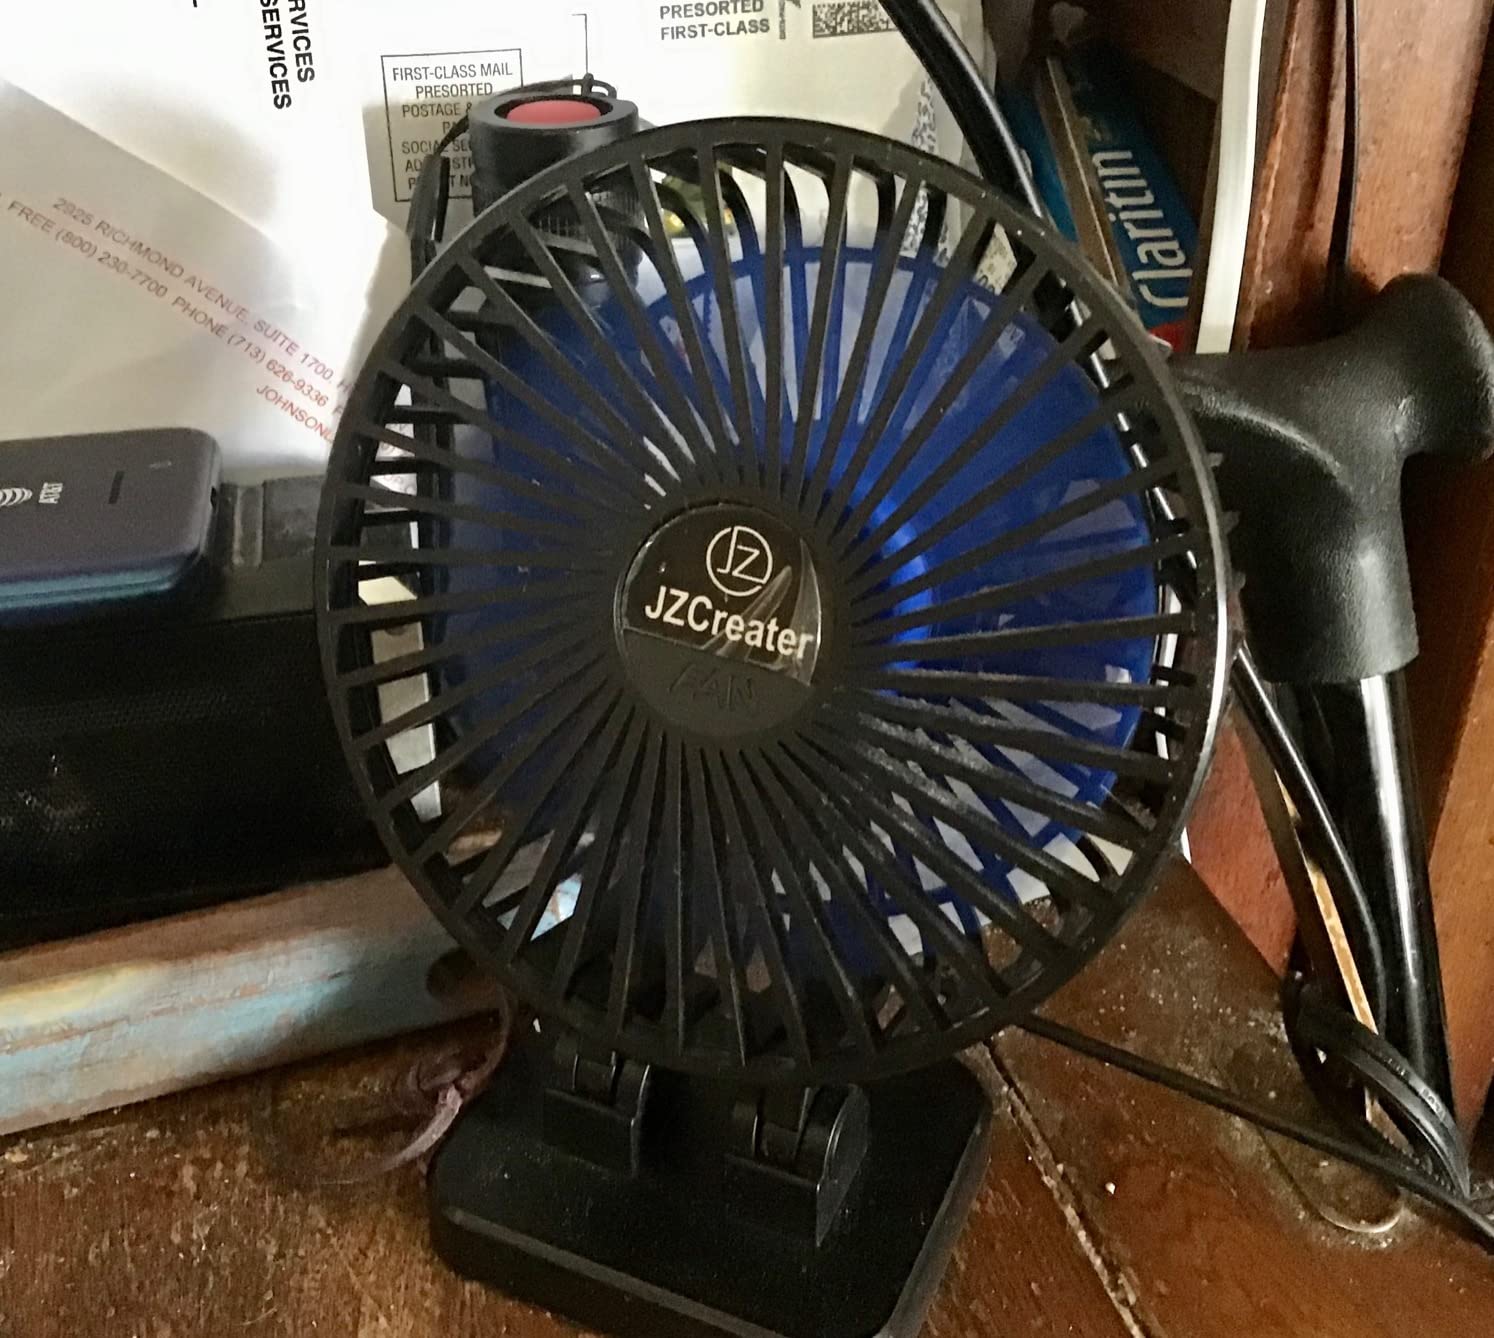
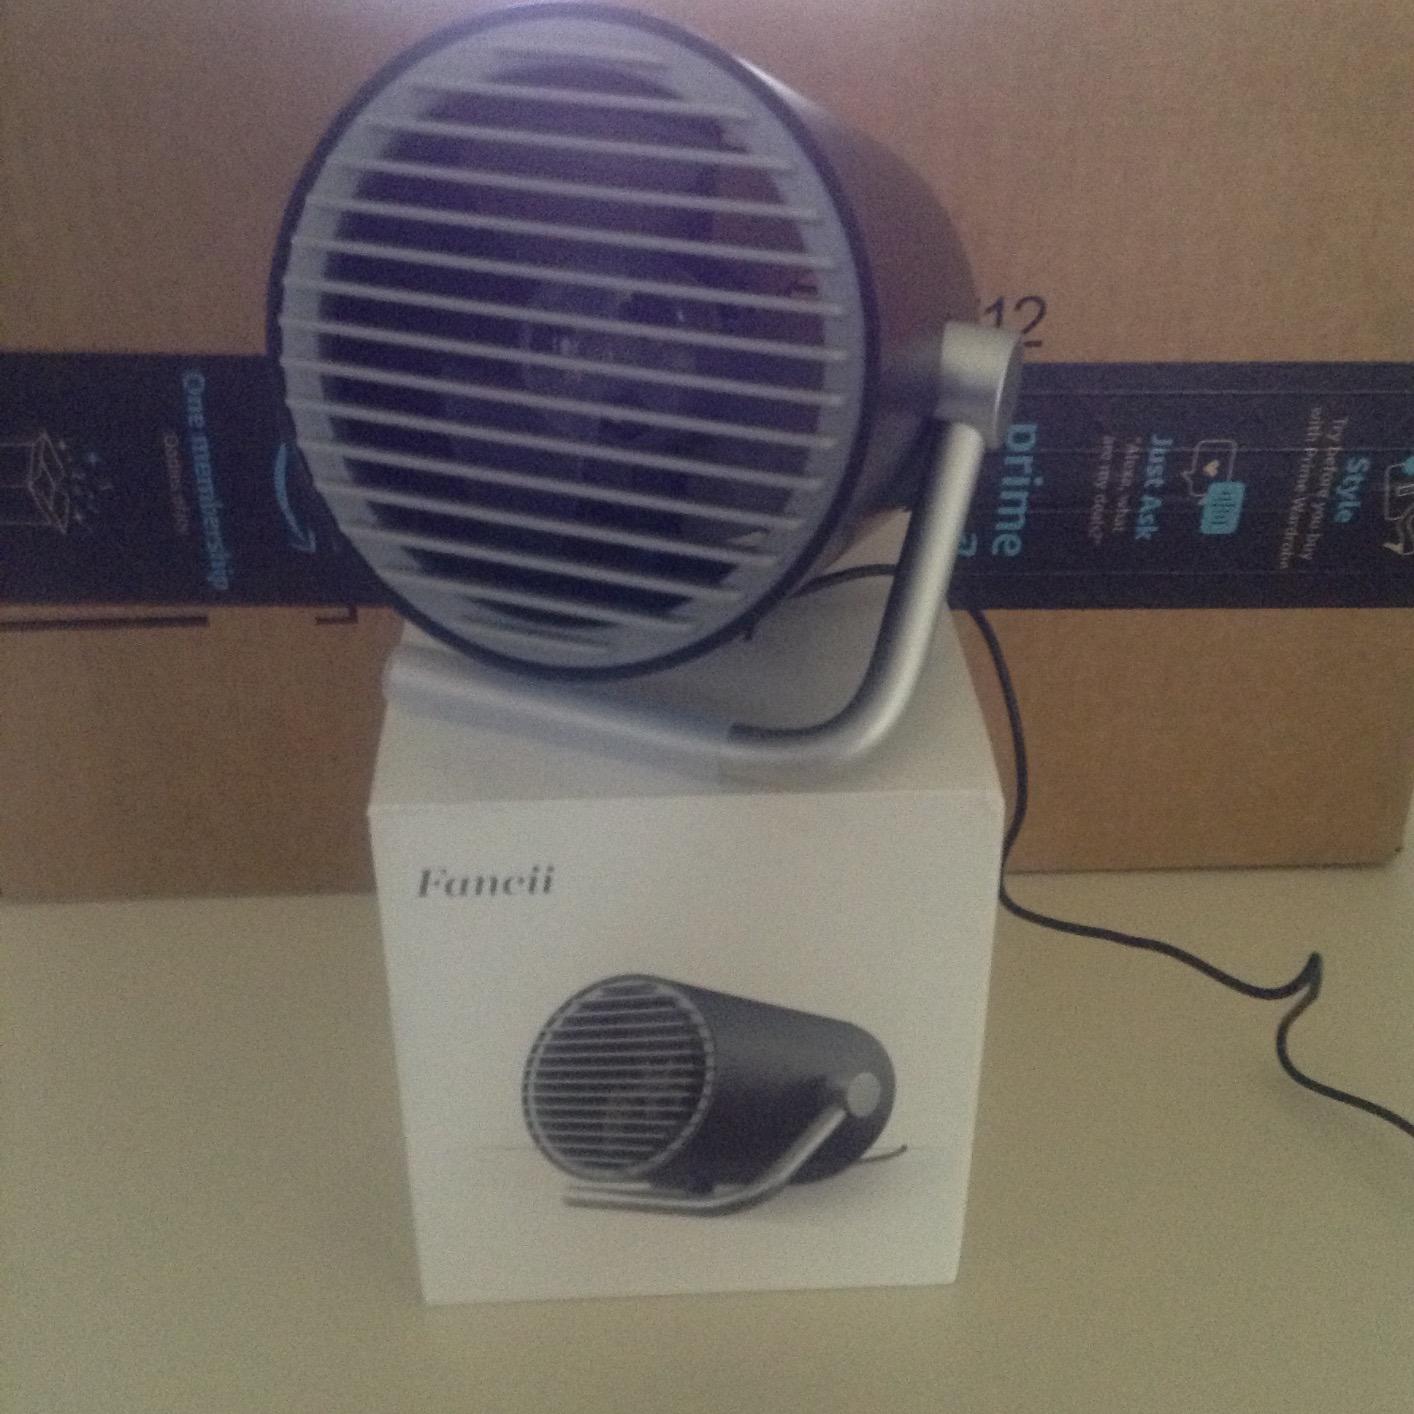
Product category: fan
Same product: no